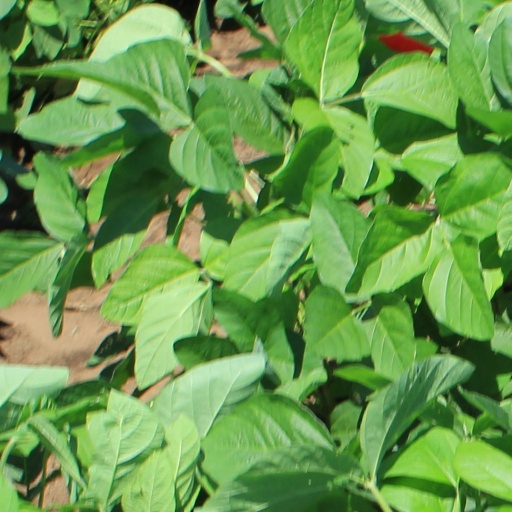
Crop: soybean